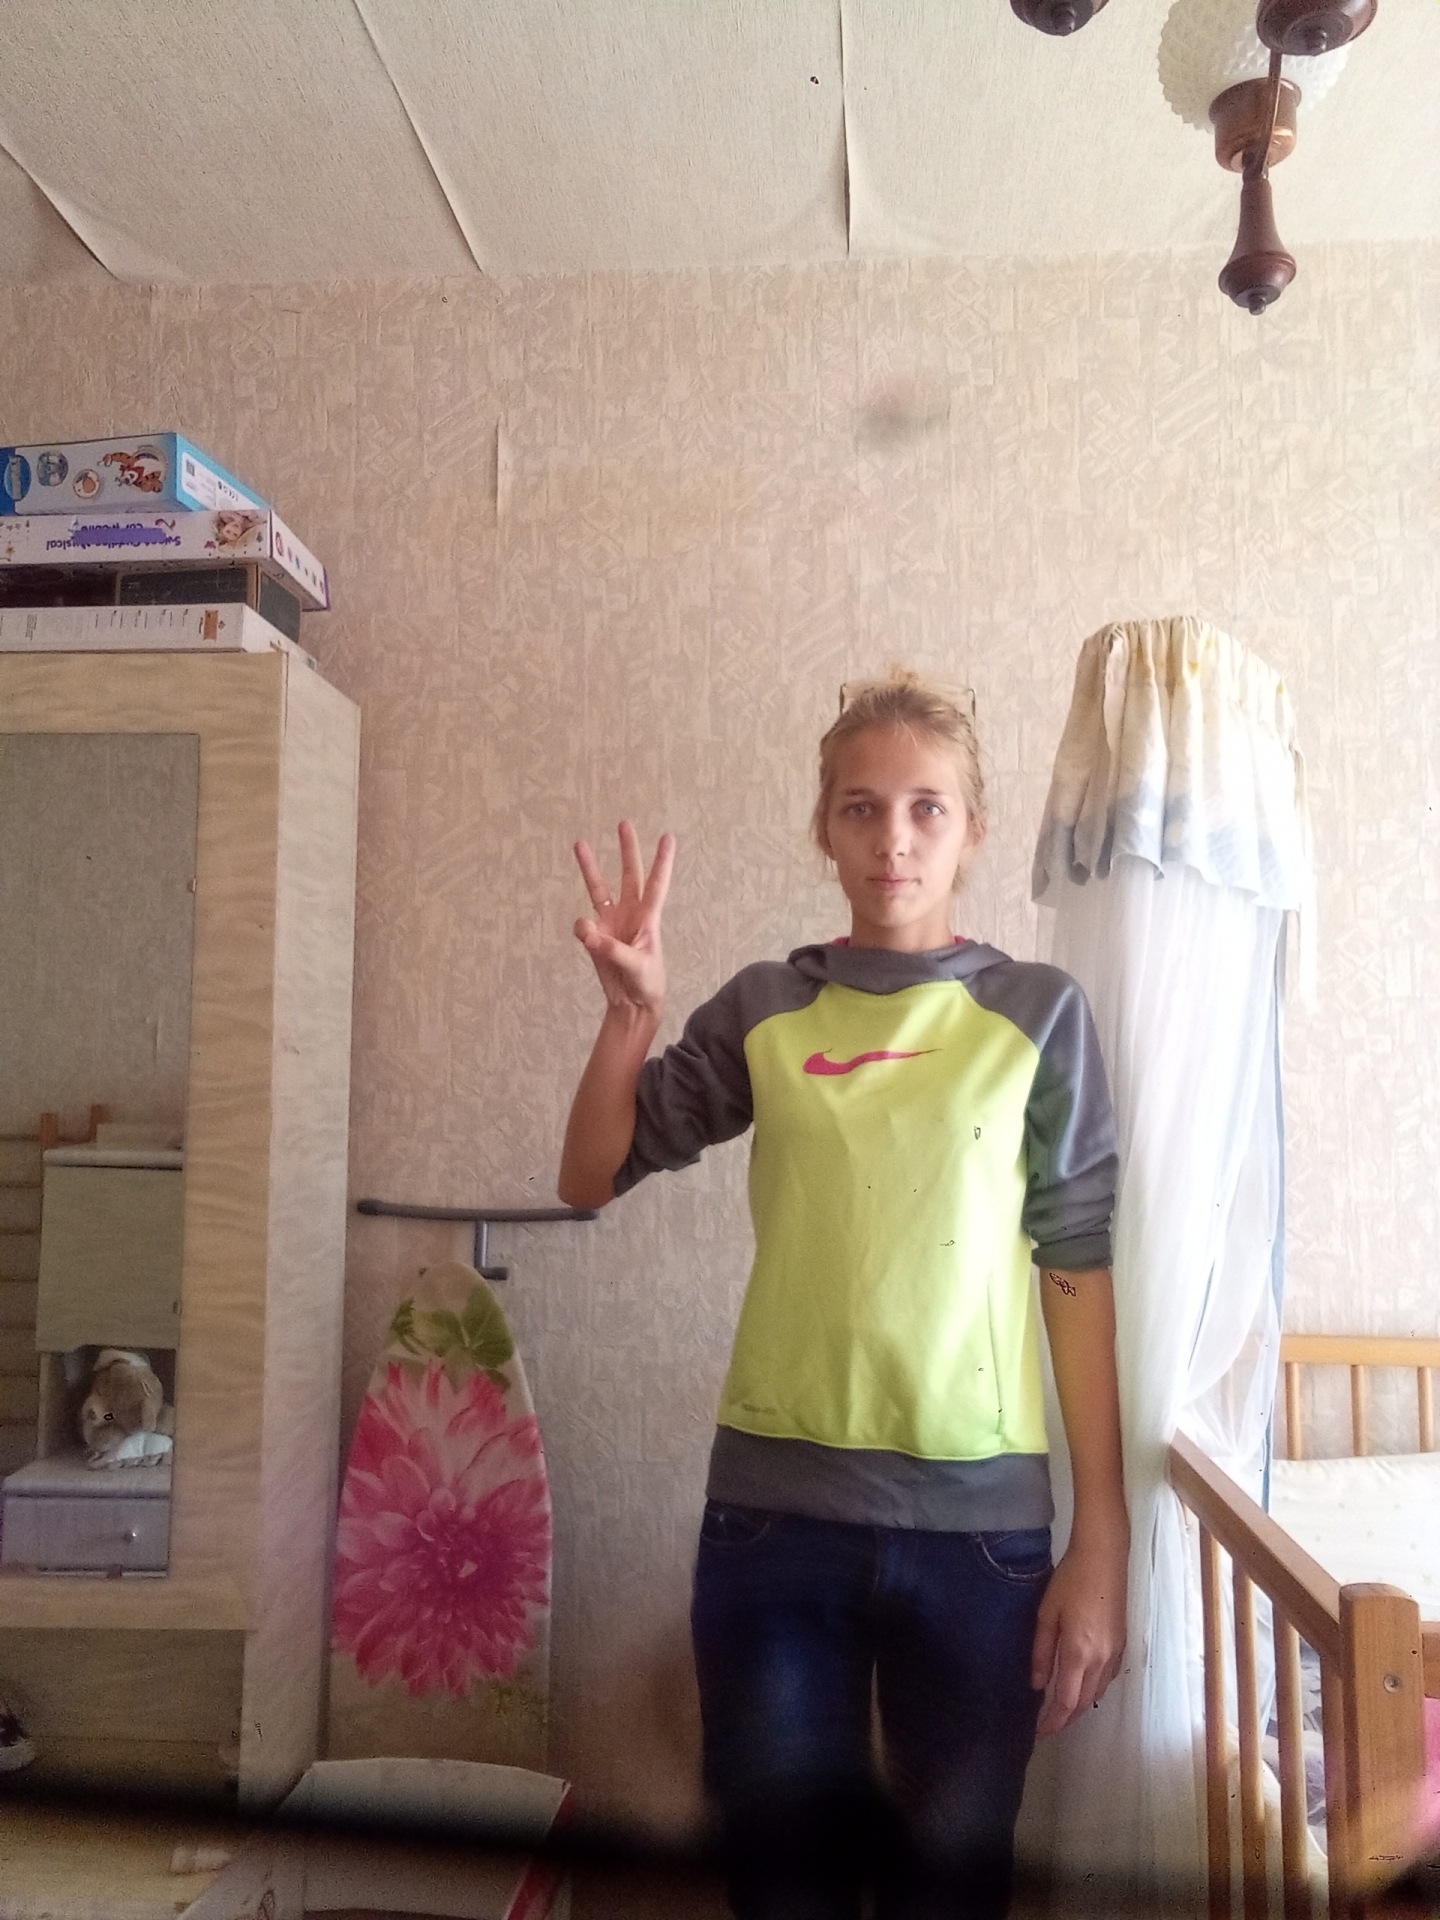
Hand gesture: three